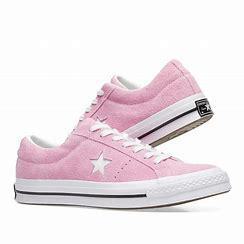
Brand: Converse
Model: One Star Ox